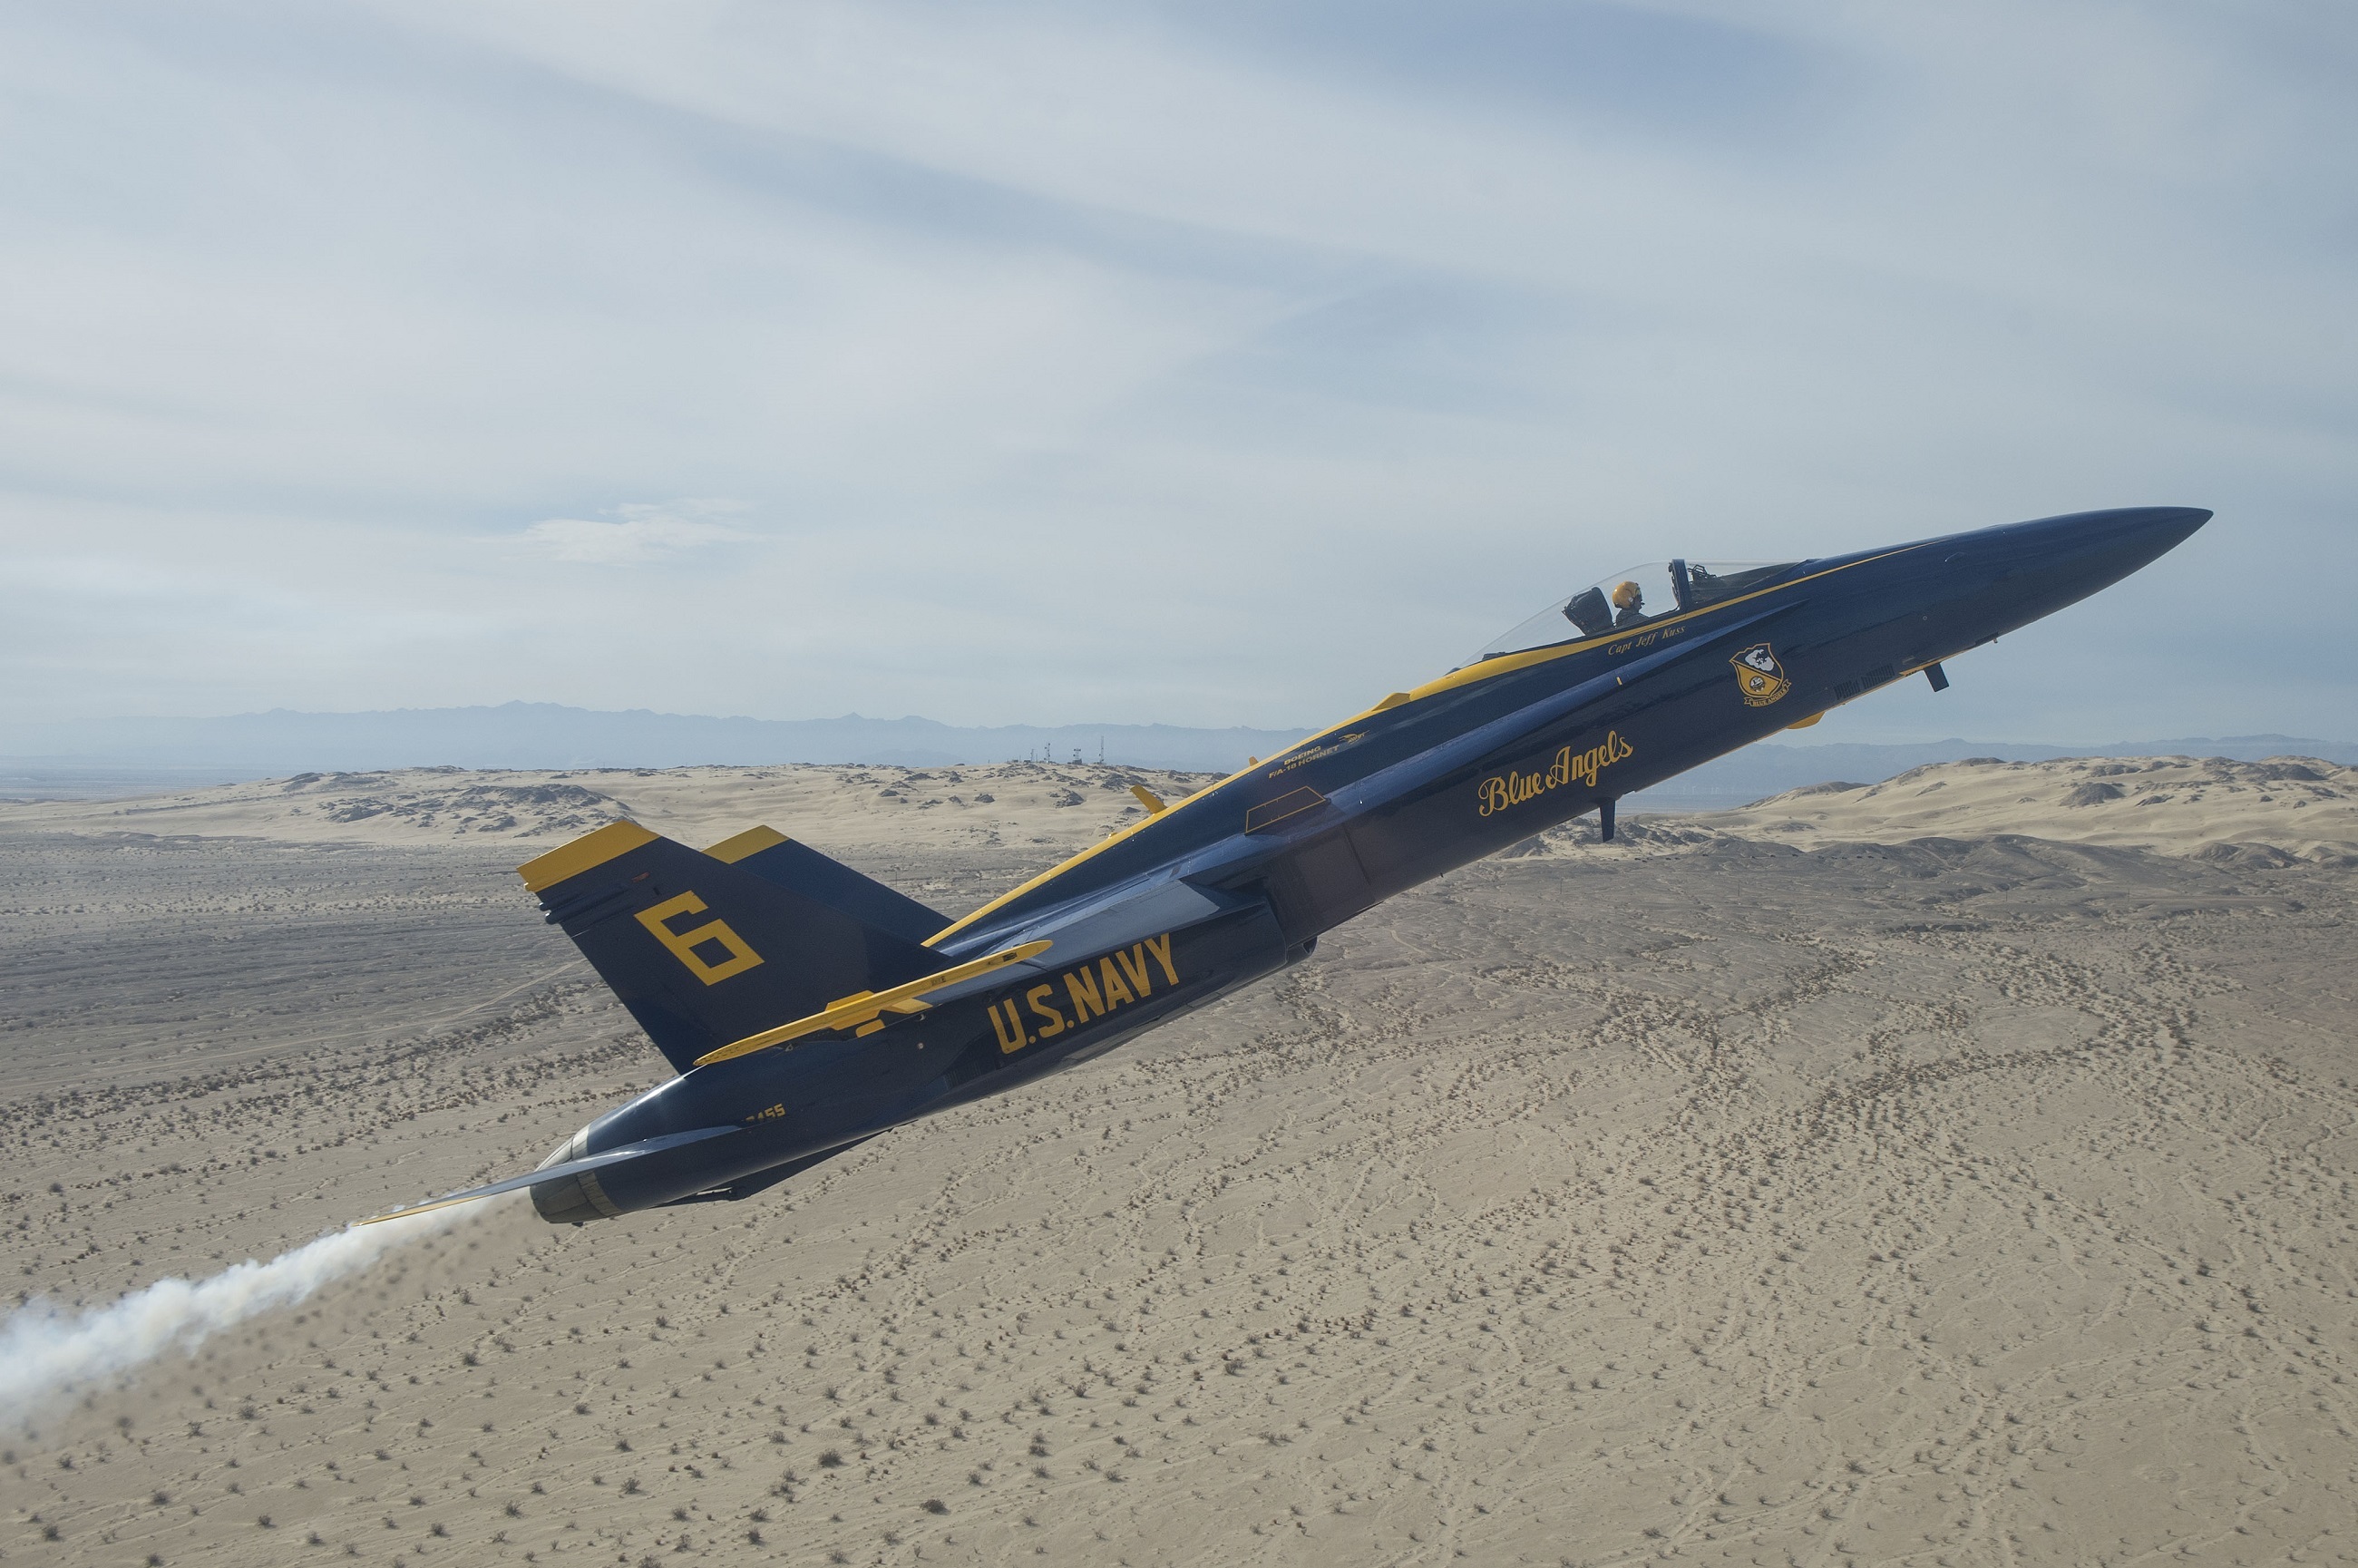
wing, airplane, plane, aircraft, jet, vehicle, aviation, show, flight, usa, skill, team, airplanes, precision, navy, demonstration, sortie, fast, maneuvers, blue angels, air force, jet aircraft, aerobatics, team work, fighters, fighter aircraft, military aircraft, atmosphere of earth